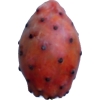
Label: cactus_fruit_red